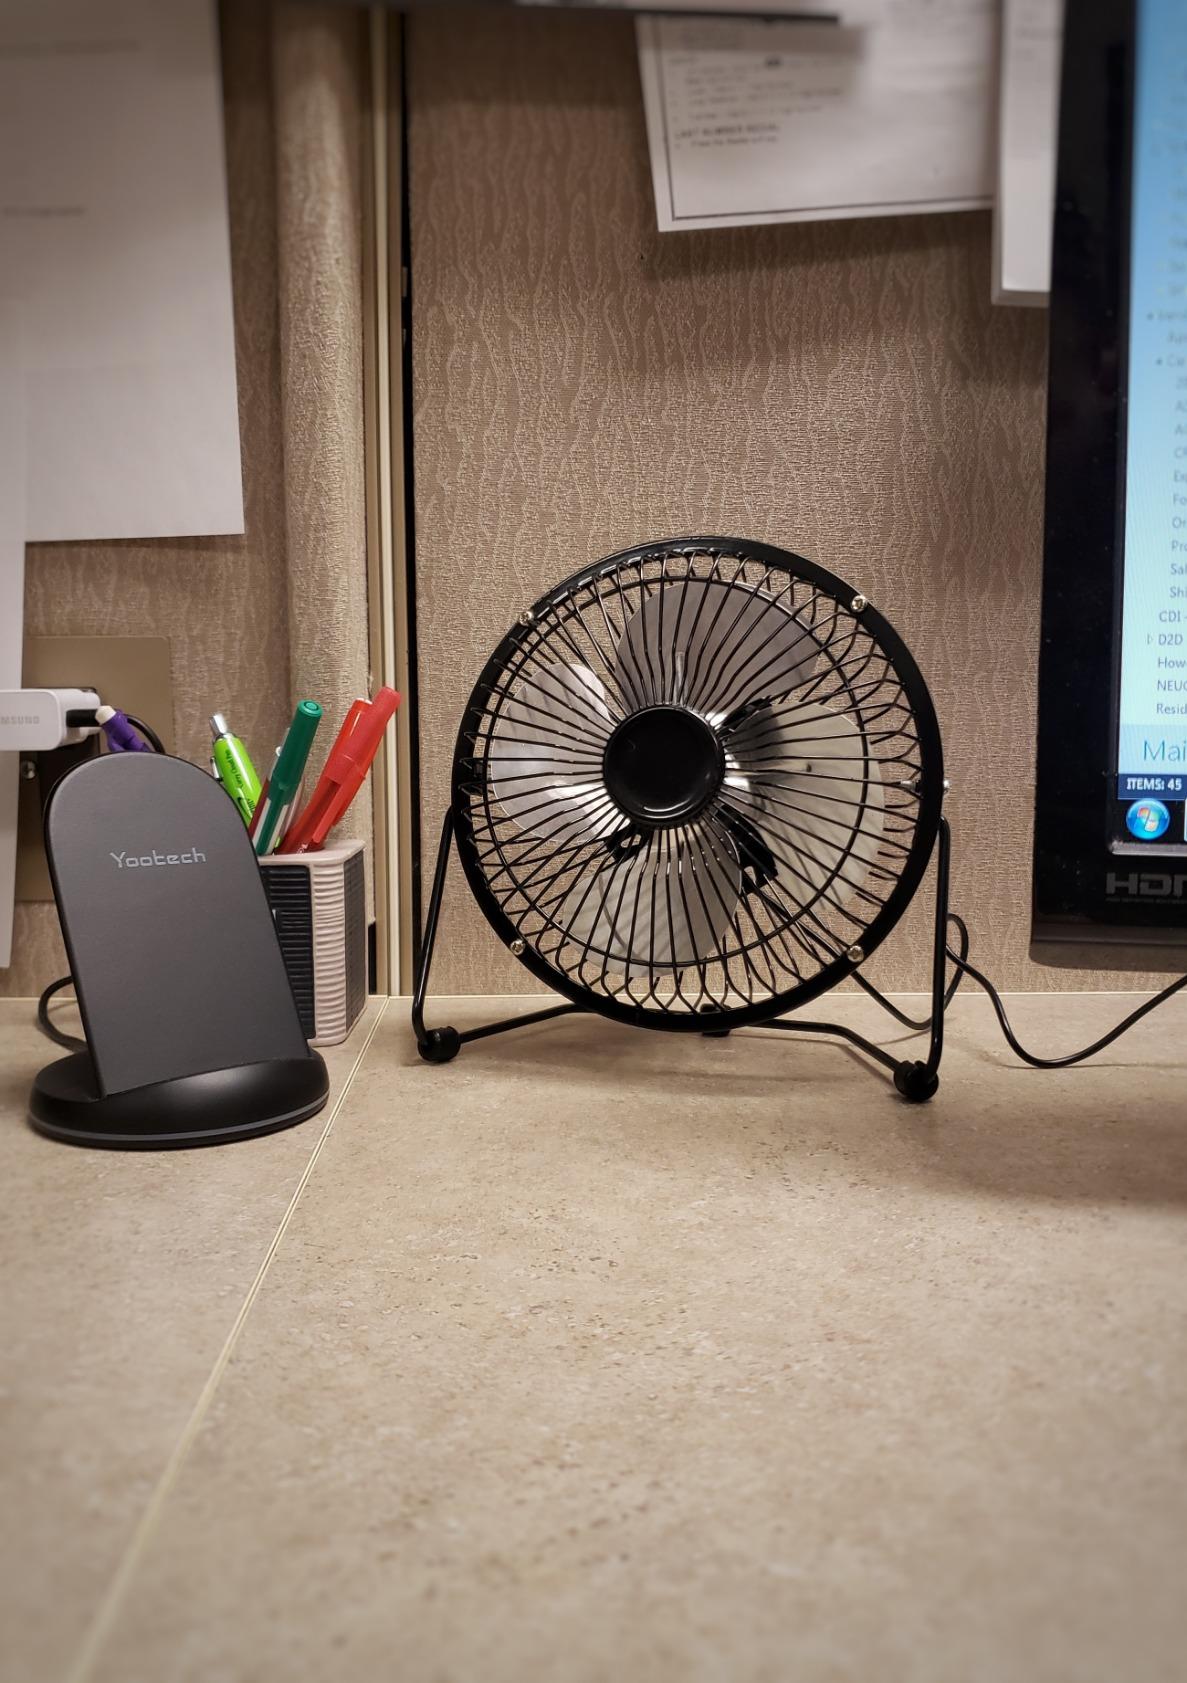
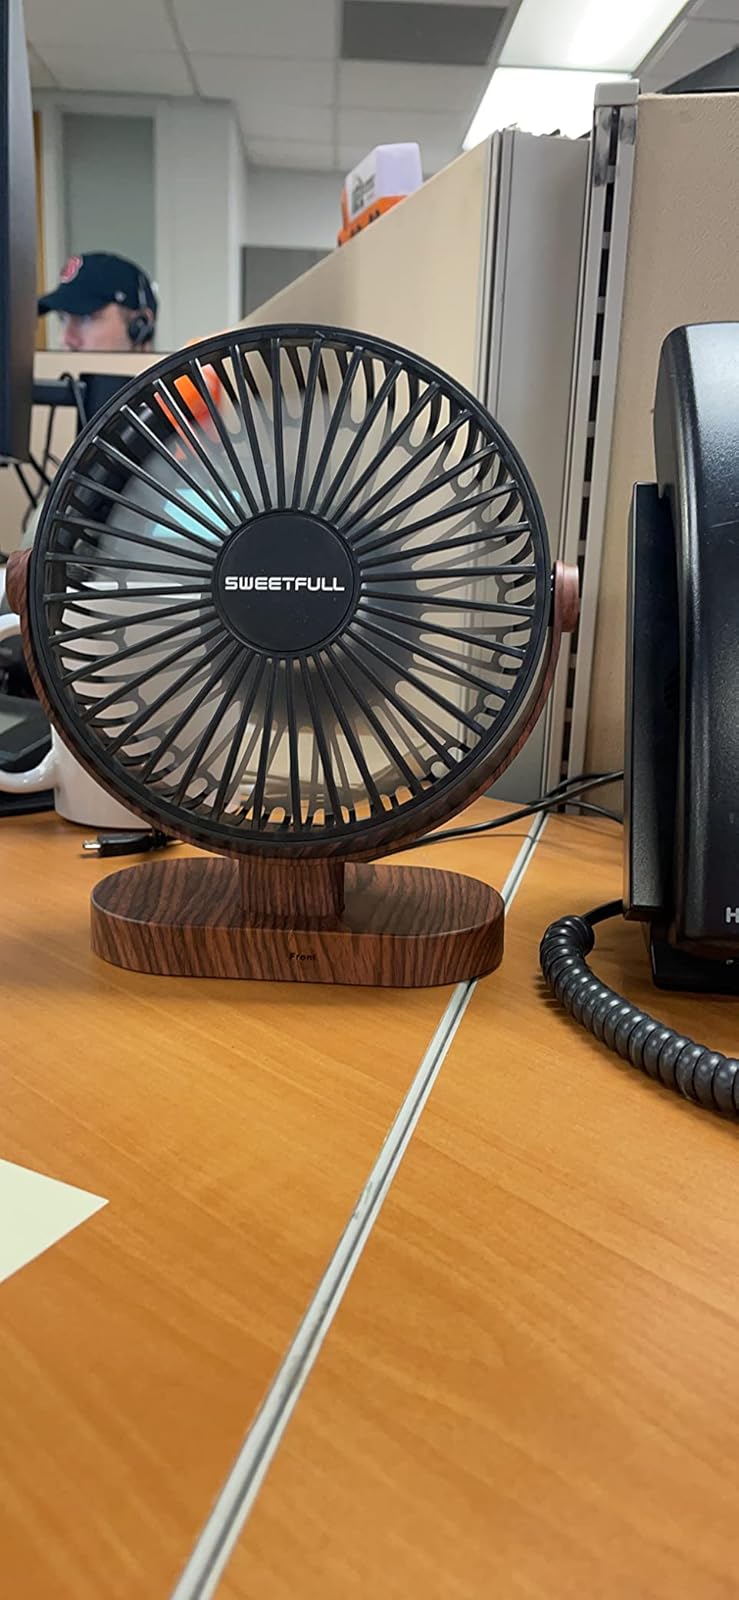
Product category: fan
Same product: no